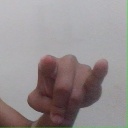
अक्षर: च